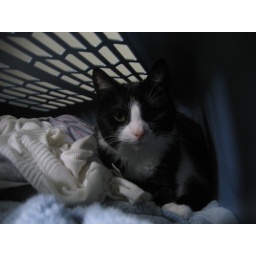
Hiding in the dirty clothes